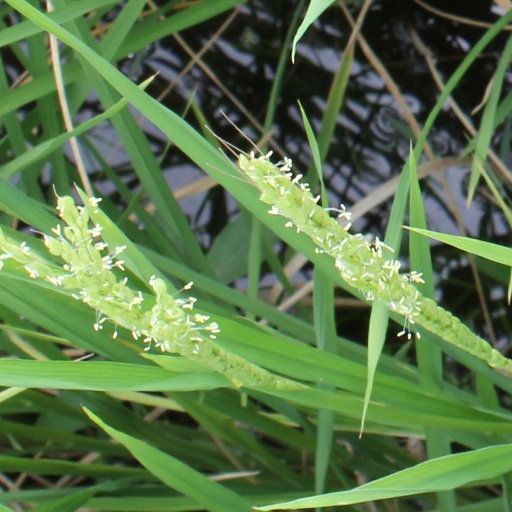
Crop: rice